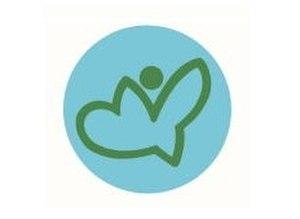
Ōsakikamijima est un bourg du district de Toyota, dans la préfecture d'Hiroshima au Japon. Il est situé sur une île de la mer intérieure de Seto.